Driving Park

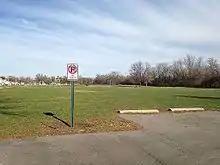
Driving Park and Recreation Center

The Driving Park and Recreation Center is located next to the railroad inside of the district and is a part of the Columbus Recreations and Parks facilities. In order to gain access to the facilities one must purchase a leisure card. There are many programs and classes geared towards children and young adults such as basketball, cooking, weight lifting, and line dancing.